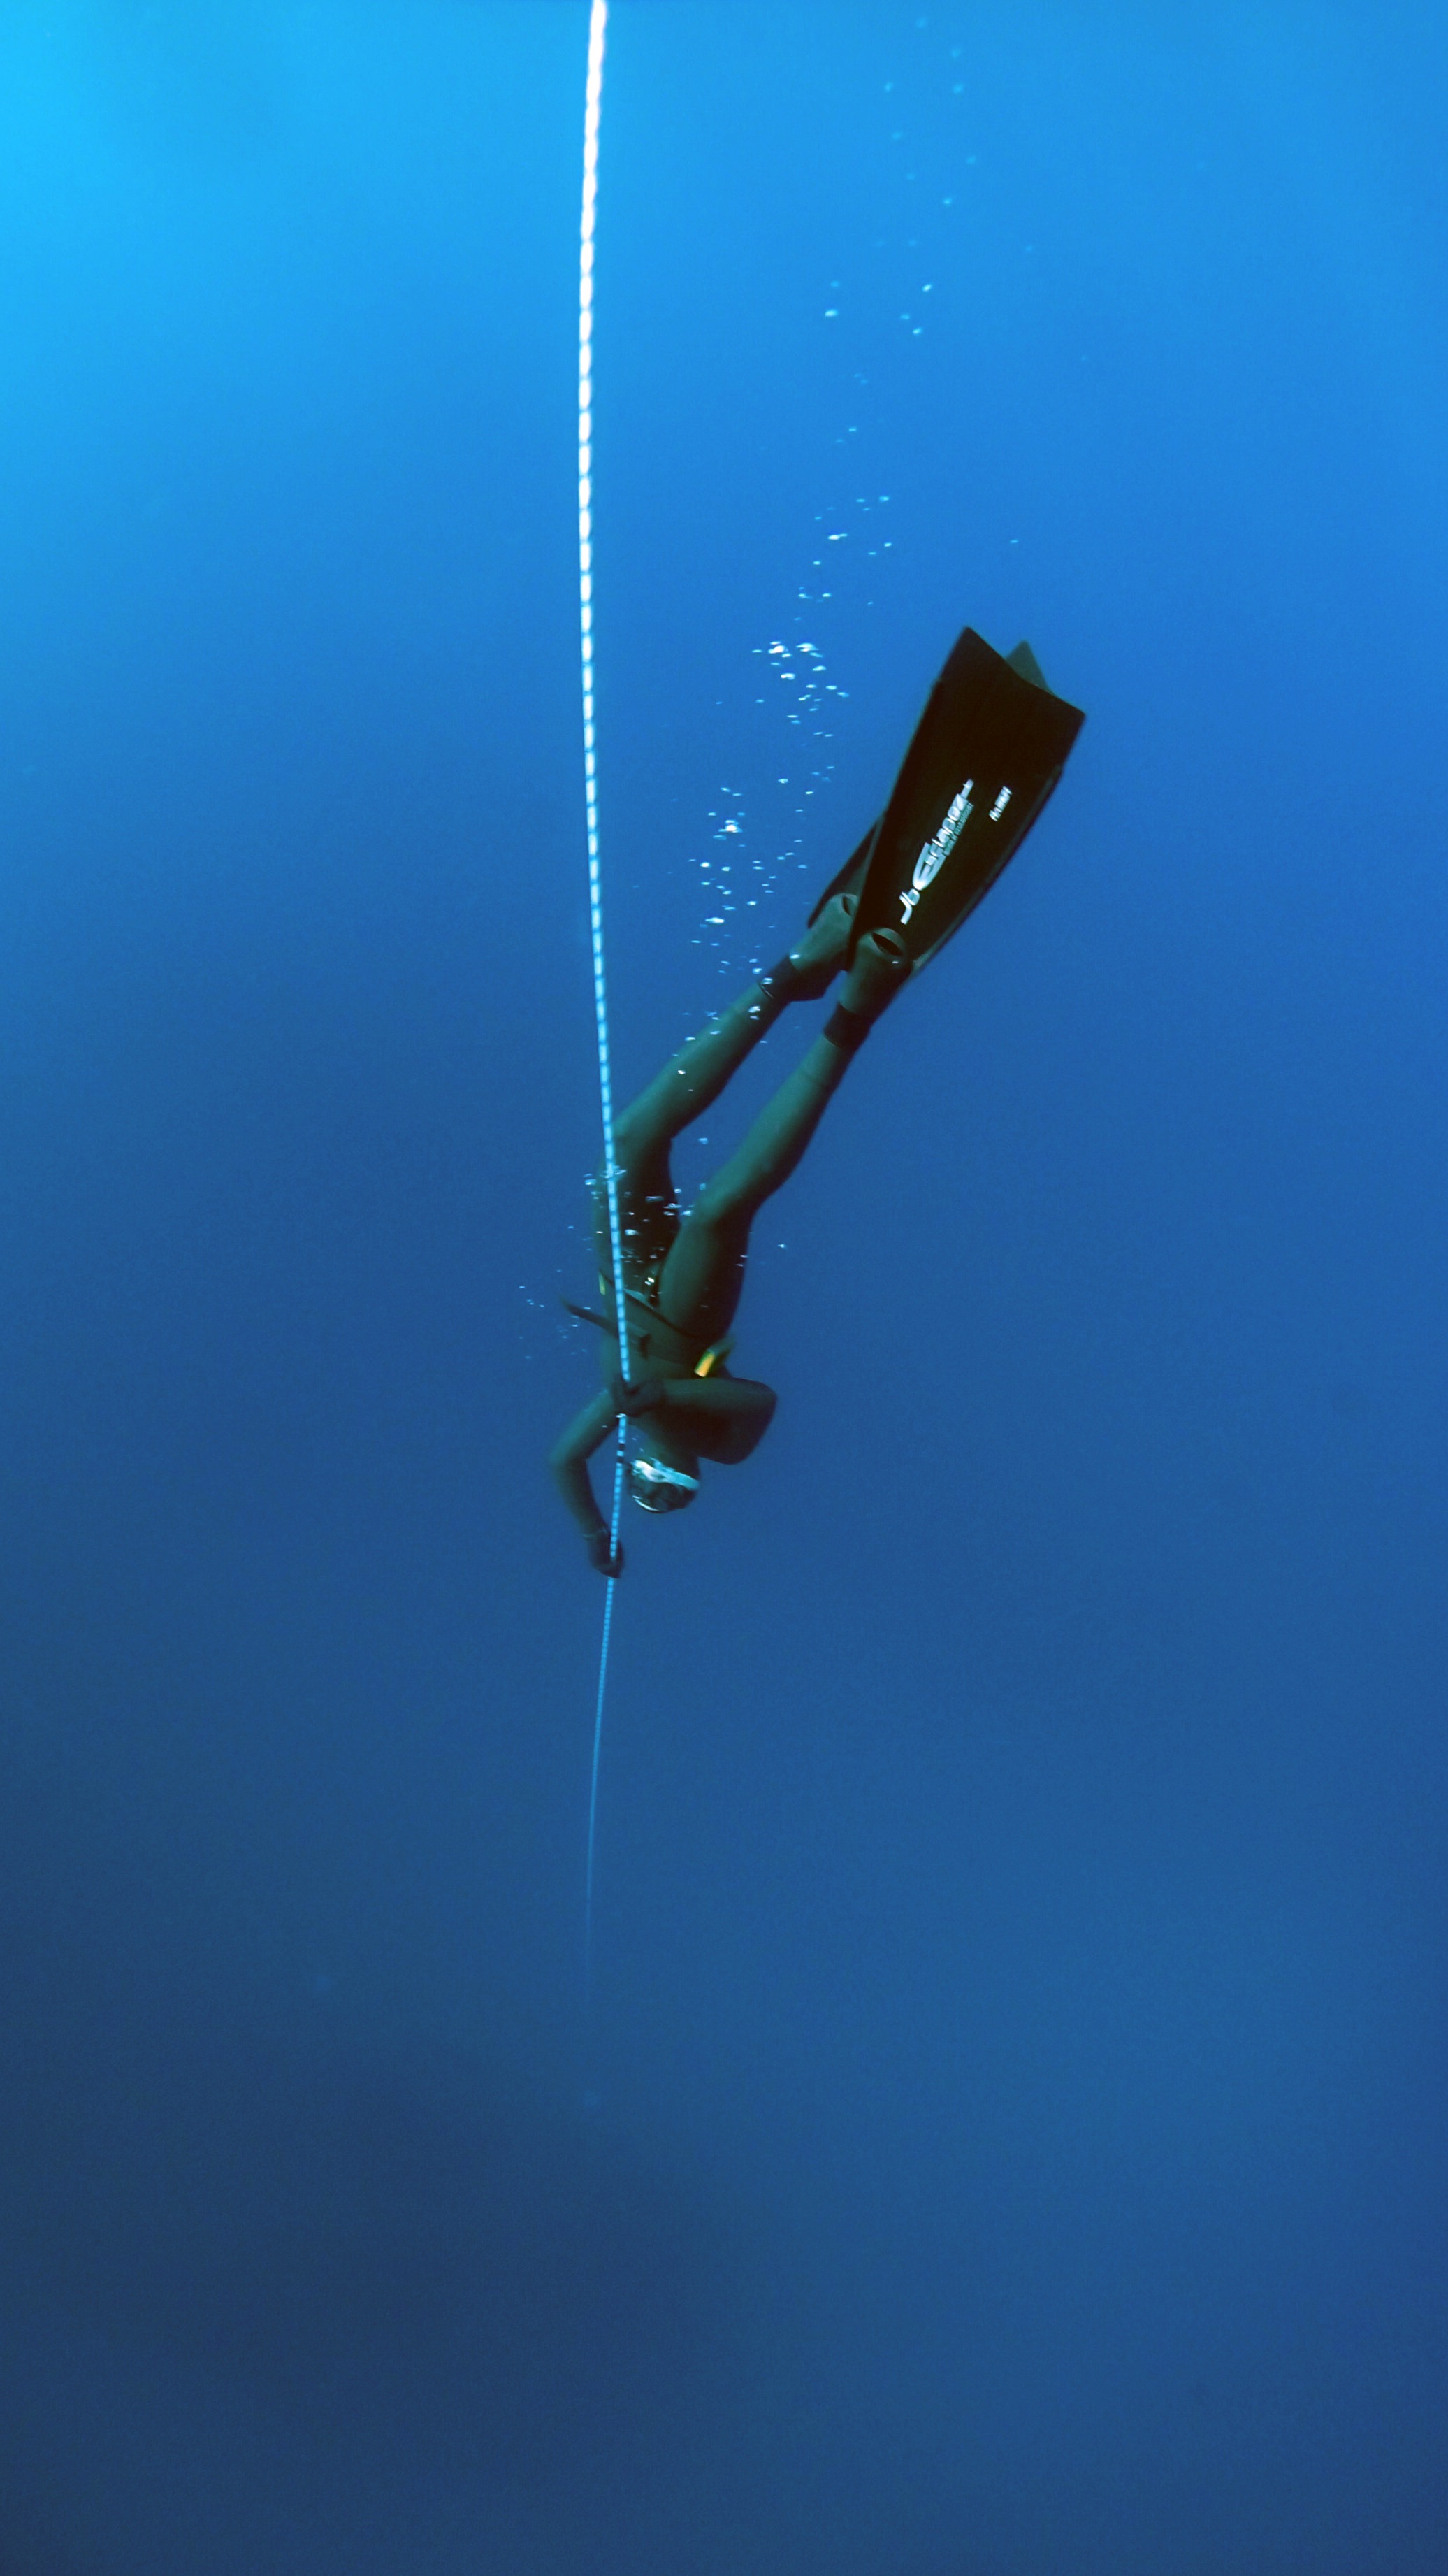
sports, blue, water sport, underwater diving, freediving, diving, outdoor recreation, recreation, underwater, jumping, extreme sport, adventure